Nanwulibao station

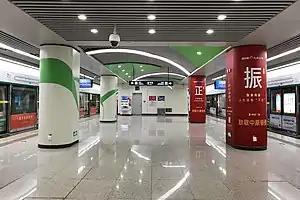
Platform for Line 5

Nanwulibao is a metro station of Zhengzhou Metro. This station is an interchange station between Line 2 and Line 5 after Line 5 started operation on 20 May 2019.